Apartment Eight

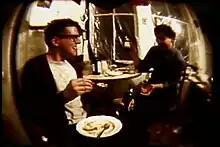
Super 8mm frame from Apartment Eight

Apartment Eight is a 1987 Lower East Side comedy short film by director Matthew Harrison, which won "Best Comedy" at the 1988 New York Film Festival Downtown and the "Mystic Fire Independent Film Award" at the 1989 Ann Arbor Film Festival.